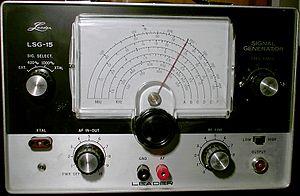
Le générateur de signaux fait partie d'une classe d'appareils électroniques générant des signaux électroniques possédant des propriétés définies d'amplitude, de fréquence et de forme d'onde. Ces signaux générés sont utilisés comme stimulus pour des mesures électroniques, mesures généralement employées dans la conception, le test, le dépannage et la réparation d'appareils électroniques ou électroacoustiques. On trouve même à ces signaux des utilisations artistiques.